Juan de Anza House

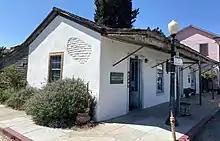
Casa de Anza in 2021.

The house was probably built about 1835, during the period when California was part of Mexico, and after the Mission San Juan Bautista was secularized. Its construction methods clearly predate developments in the late 1830s, when American methods of frame construction began to be merged into the Mexican vernacular adobe style.